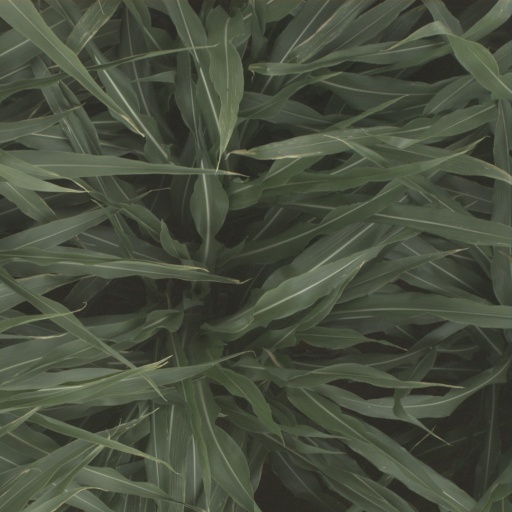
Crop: sorghum